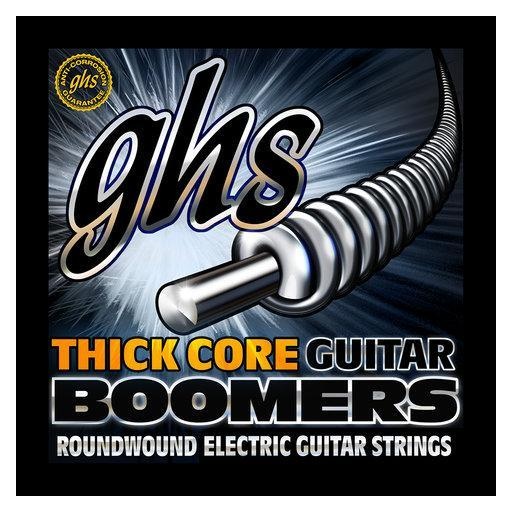
GHS Thick Core Boomers Electric Guitar Strings
Roundwound Nickel Plated Steel Electric Guitar Strings Thick Core Wire for added Strength and Power Four sets from .009 - .043 to .011 - .056
Brand: GHS
Category: Arts & Entertainment > Hobbies & Creative Arts > Musical Instrument & Orchestra Accessories > String Instrument Accessories > Guitar Accessories > Guitar Strings